Battle of Mühldorf

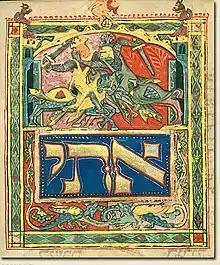
Frederick and Louis in combat, from the

In 1322, Frederick, encouraged by his previous expeditions, allied with the Bishop of Passau and the Salzburg Archbishopric. Their armed forces met on September 24 near Mühldorf on the Inn River, where Frederick expected the arrival of further troops from Further Austria, led by his brother Leopold.